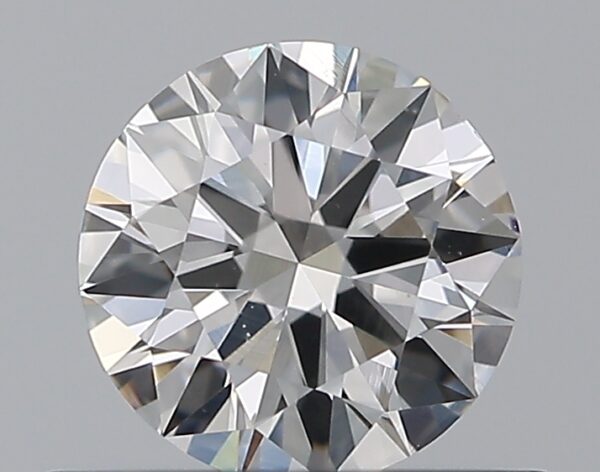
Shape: round
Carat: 0.5
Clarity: VS2
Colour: D
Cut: EX
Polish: EX
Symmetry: EX
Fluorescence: VS
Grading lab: GIA
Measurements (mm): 5.13 x 5.16 x 3.09